Calpurnia (wife of Caesar)

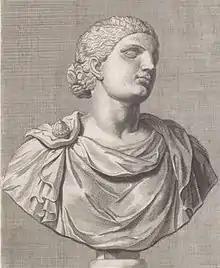
Engraving by Hubertus Quellinus

Calpurnia was either the third or fourth wife of Julius Caesar, and the one to whom he was married at the time of his assassination. According to contemporary sources, she was a good and faithful wife, in spite of her husband's infidelity; and, forewarned of the attempt on his life, she endeavored in vain to prevent his murder.